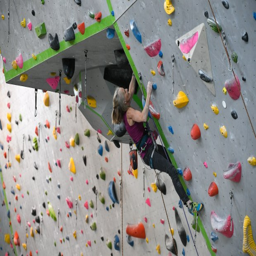
person makes her way up a climb .